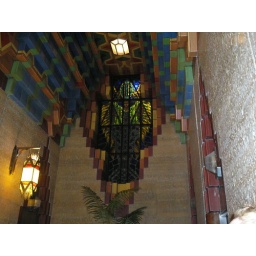
Tiles, Stained glass and iron grates in the ground floor elevator bank of the Detroit Guardian Building